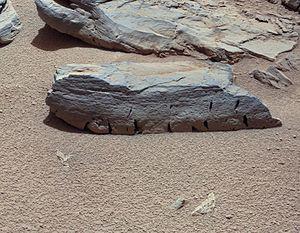
L'exploration de Mars par Curiosity est le déroulement de la mission du rover de Mars Science Laboratory développé par la NASA sur la planète Mars après son atterrissage dans le cratère Gale le 6 août 2012. Le véhicule dispose de 75 kg d'équipements scientifiques et a pour objectif de déterminer si l'environnement martien a pu, dans le passé, permettre l'apparition de la vie.